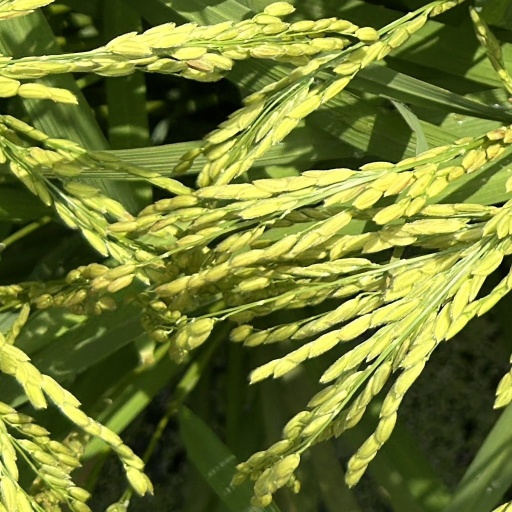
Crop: rice